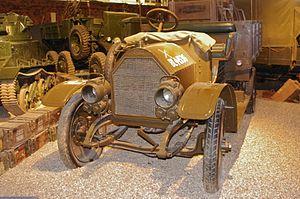
Le Fiat Tipo 15 est un camion lancé en 1911 par le constructeur italien Fiat V.I..